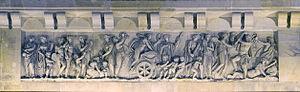
Bernhard Rode est un peintre d'histoire et graveur allemand, actif à Berlin et dans le Brandebourg dans la seconde moitié du XVIIIᵉ siècle. Né à Berlin le 25 juillet 1725 et mort dans la même ville le 28 juin 1797, il a été en étroite relation avec les personnalités marquantes du mouvement de l'Aufklärung à Berlin et de ses idées, qu'il a contribué à diffuser par ses œuvres.